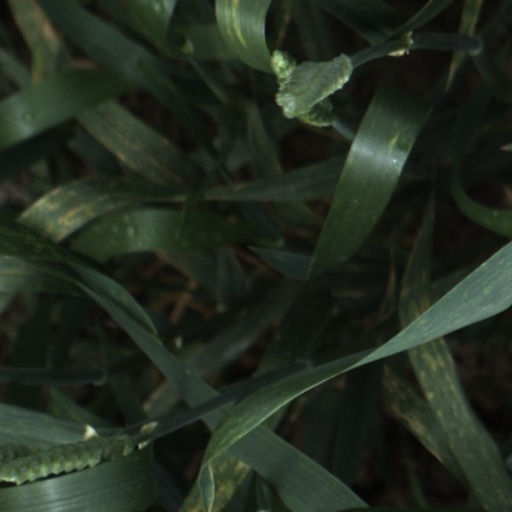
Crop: wheat